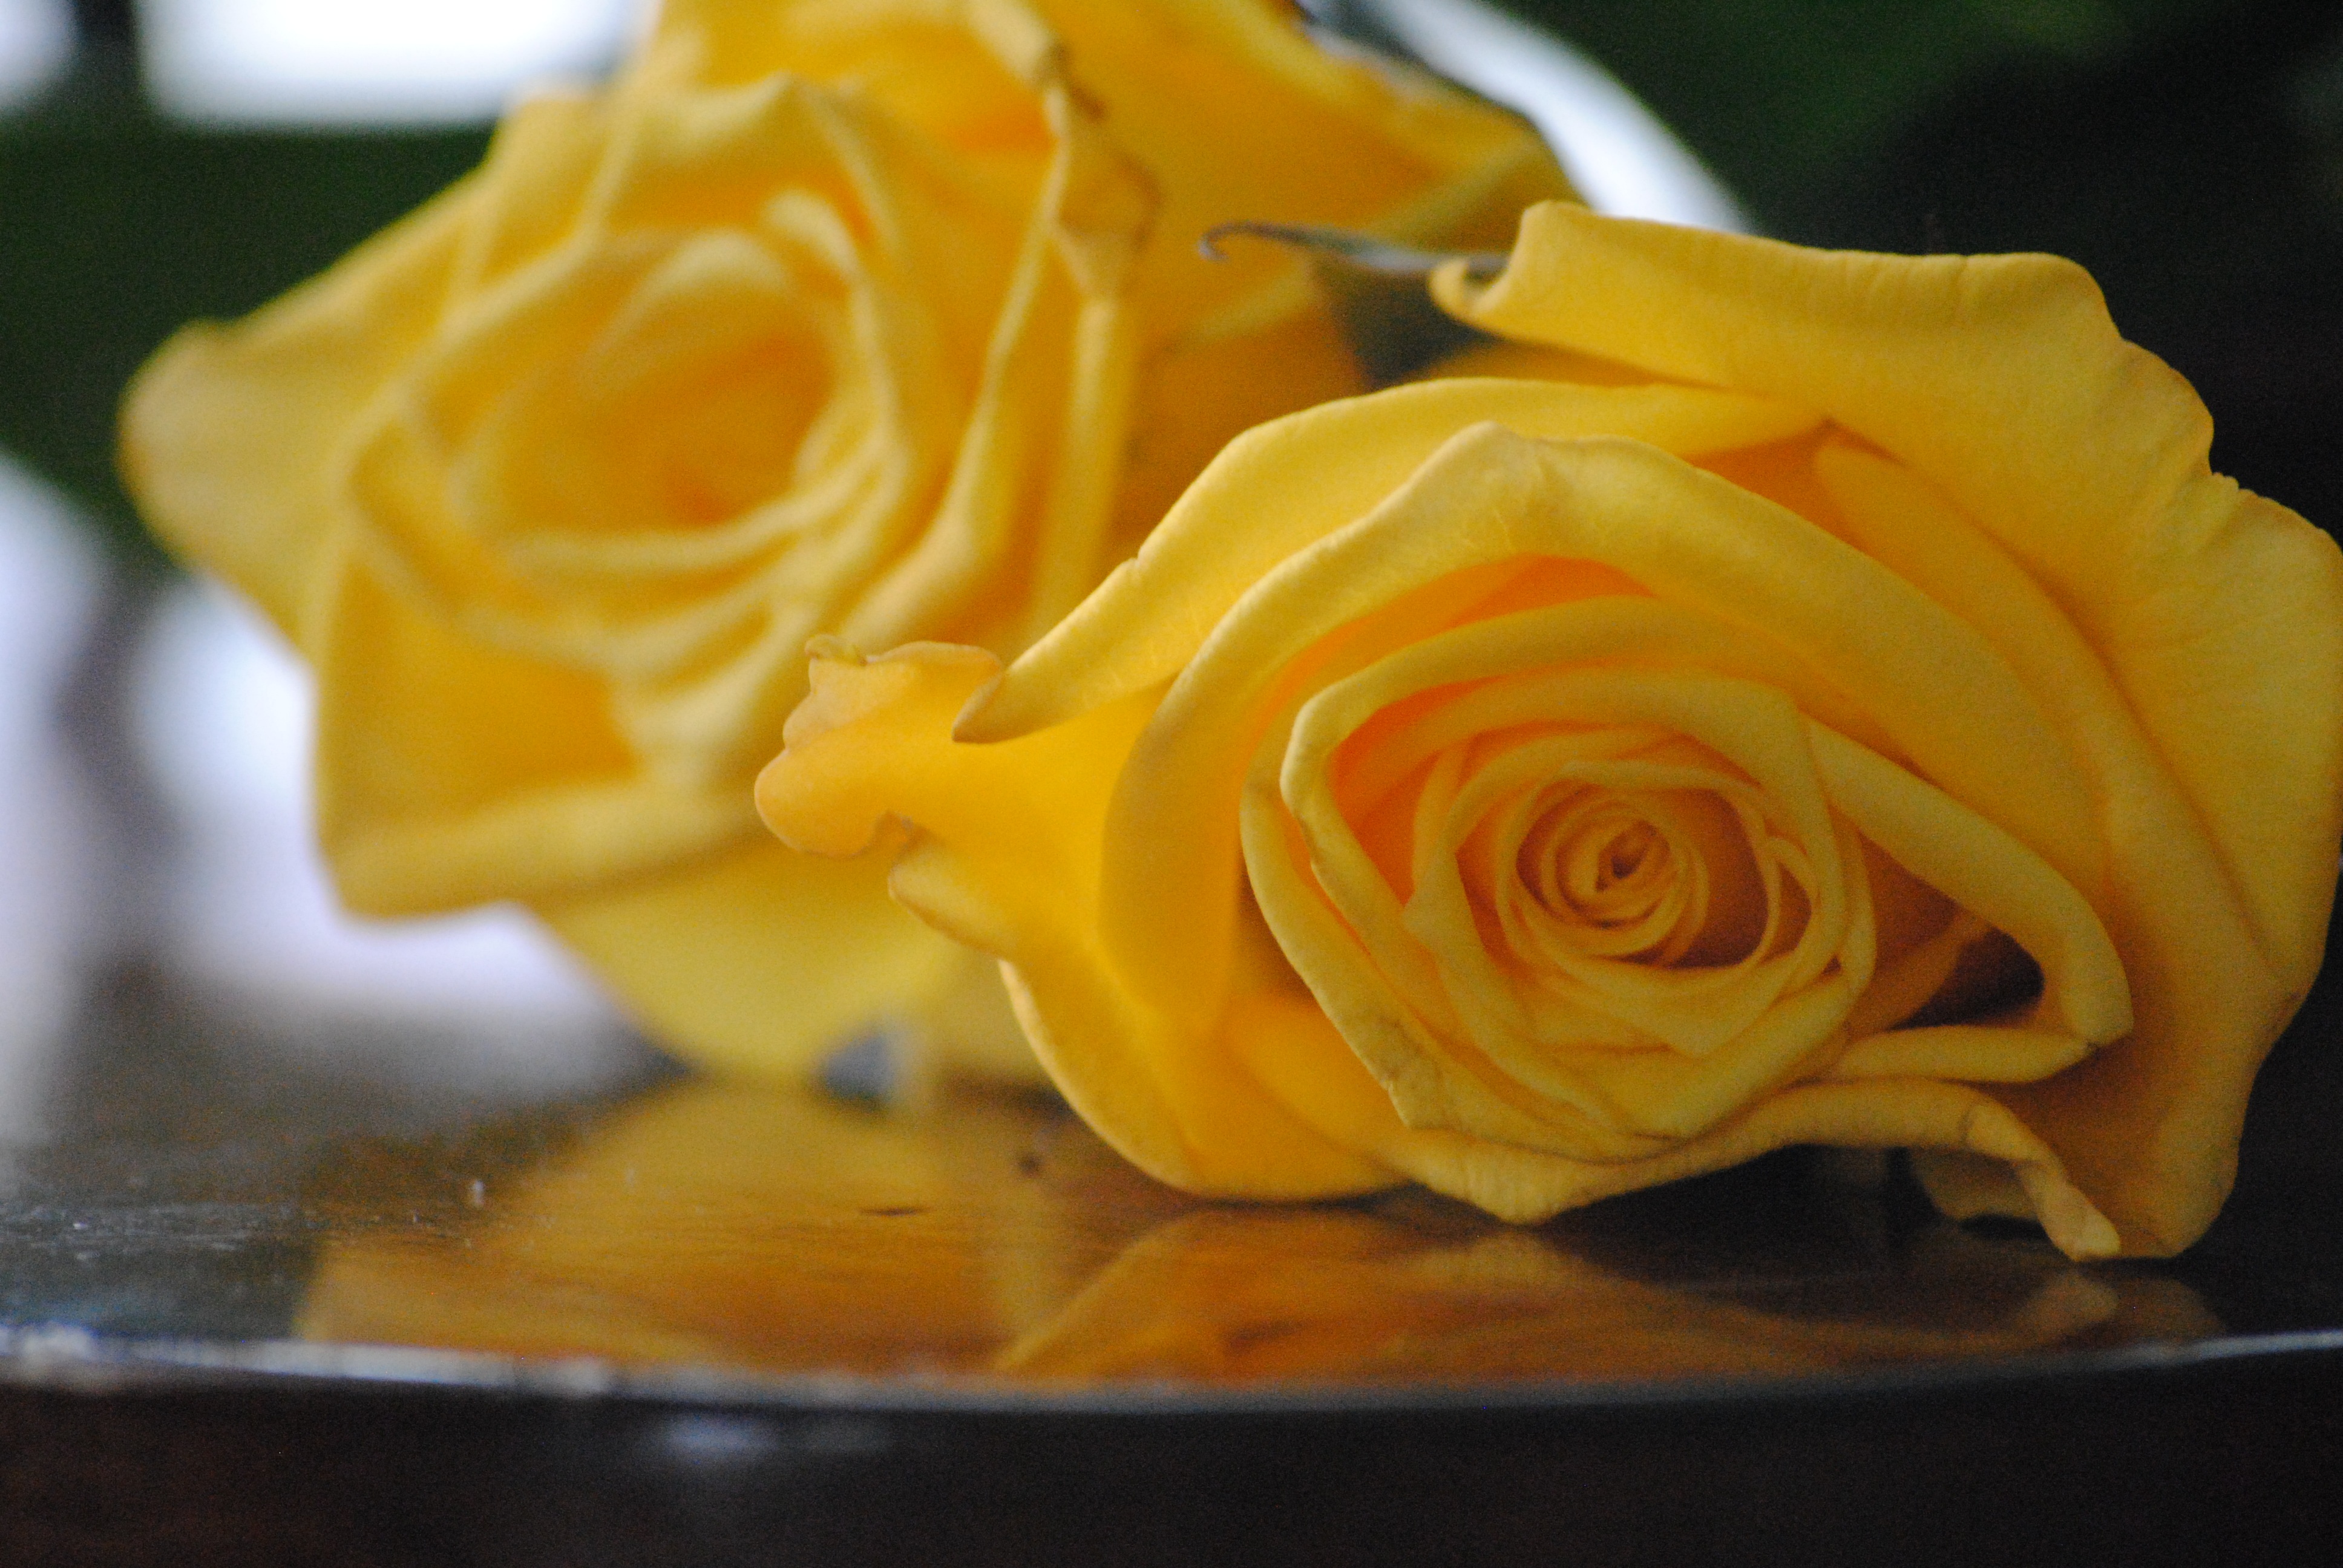
nature, blossom, plant, white, leaf, flower, petal, bloom, summer, floral, celebration, love, bouquet, gift, rose, decoration, food, spring, green, red, color, natural, holiday, fresh, romance, romantic, colorful, yellow, wedding, marriage, flora, design, single, day, delicate, anniversary, valentine, macro photography, flowering plant, garden roses, rose family, land plant, rose order, austrian briar